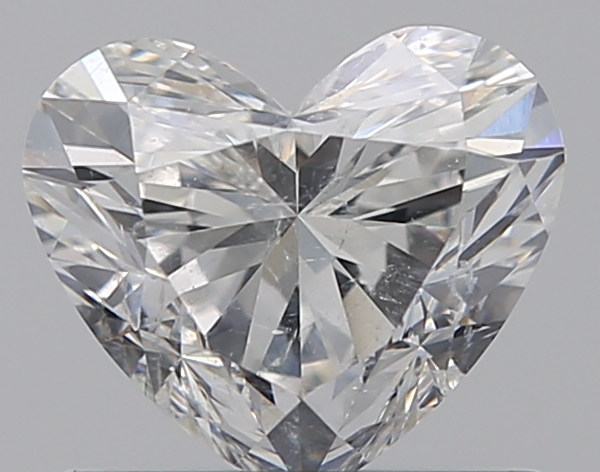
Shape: heart
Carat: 0.7
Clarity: SI2
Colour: G
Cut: EX
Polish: EX
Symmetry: VG
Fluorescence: N
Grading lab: GIA
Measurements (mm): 5.28 x 6.13 x 3.66